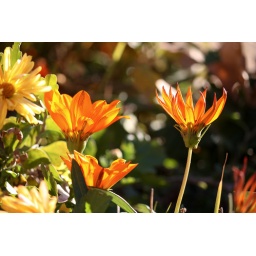
Orange gazania flowers still blooming happily alongside yellow chrysanthemum in the sunshine of a warm autumn afternoon.